Bob Schaefer

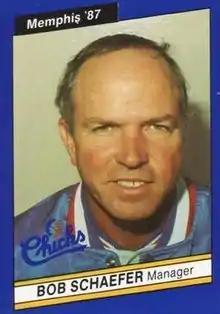
Schaefer in 1987

Robert Walden Schaefer (born May 22, 1944) is an American baseball executive and coach. He is currently the special assistant to the general manager for the Washington Nationals of Major League Baseball (MLB).